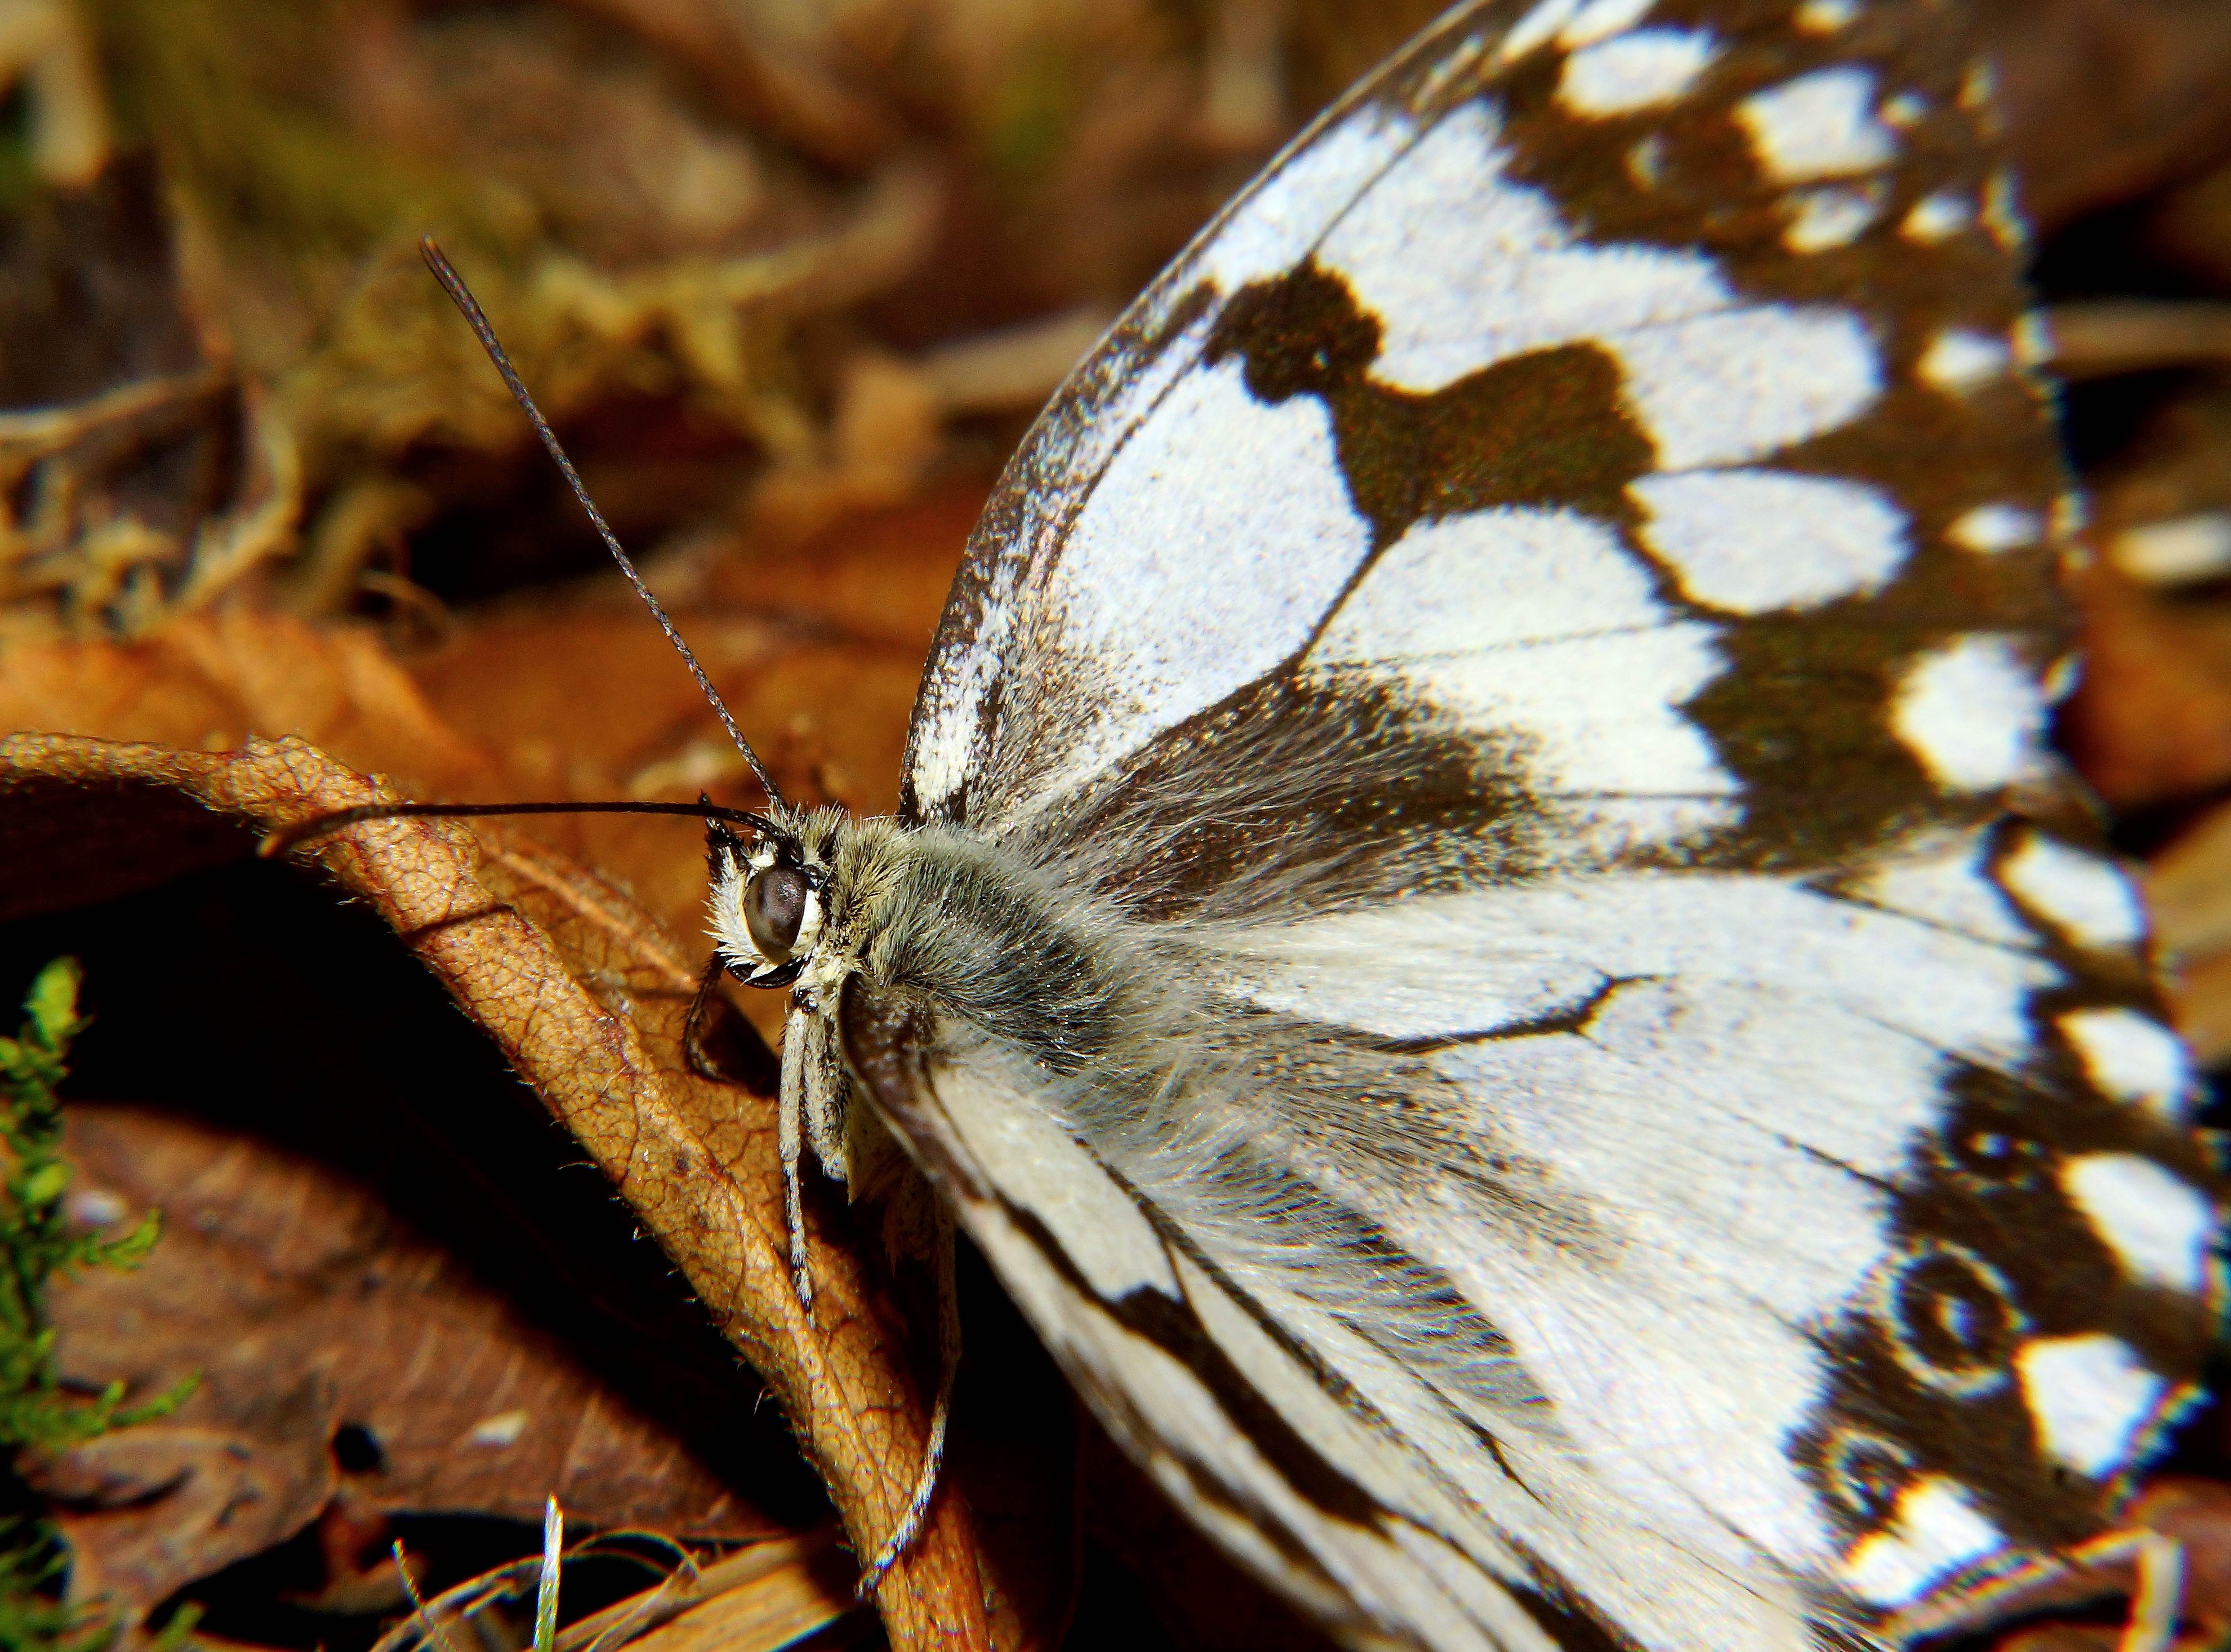
nature, wing, photography, leaf, flower, photo, wildlife, insect, macro, autumn, moth, butterfly, flora, fauna, invertebrate, close up, animals, naturaleza, butterflies, a77, g, ggl1, gaby1, xovesphoto, animales, mariposas, xelodegalicia, sonya77v, sonyslta77v, macro photography, arthropod, gabrielcoru a, pollinator, moths and butterflies, lycaenid